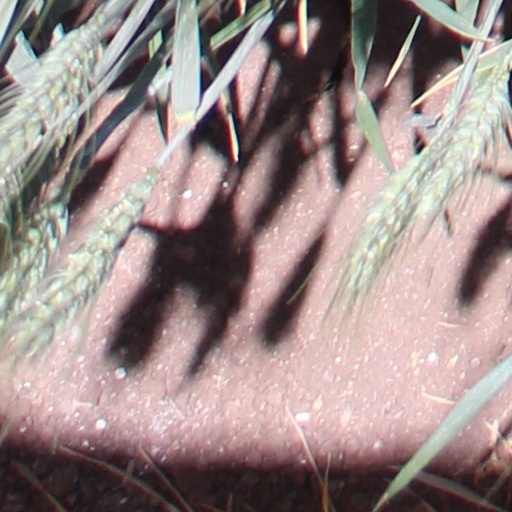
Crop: wheat